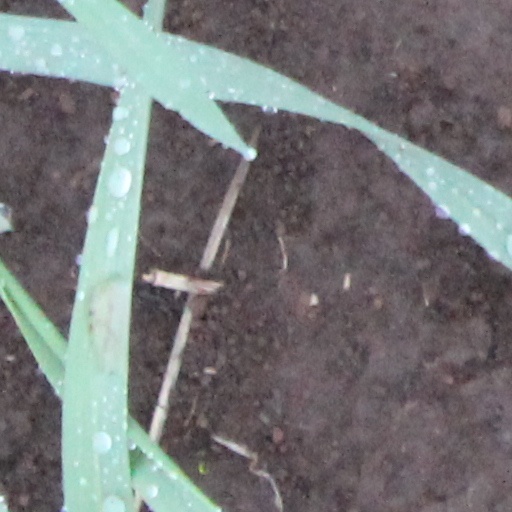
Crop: wheat